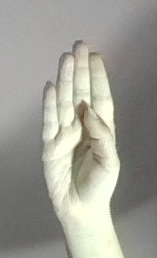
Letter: kaaf